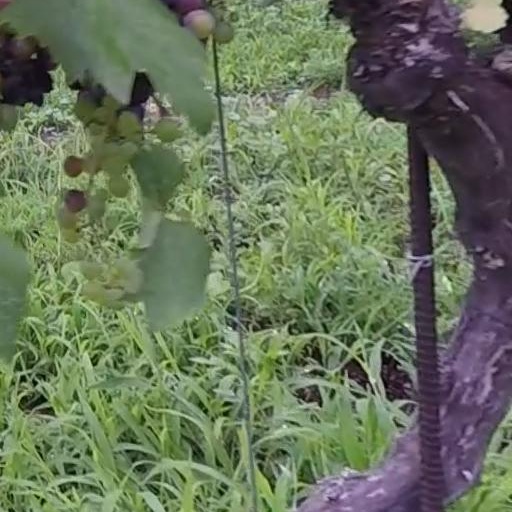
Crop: grape